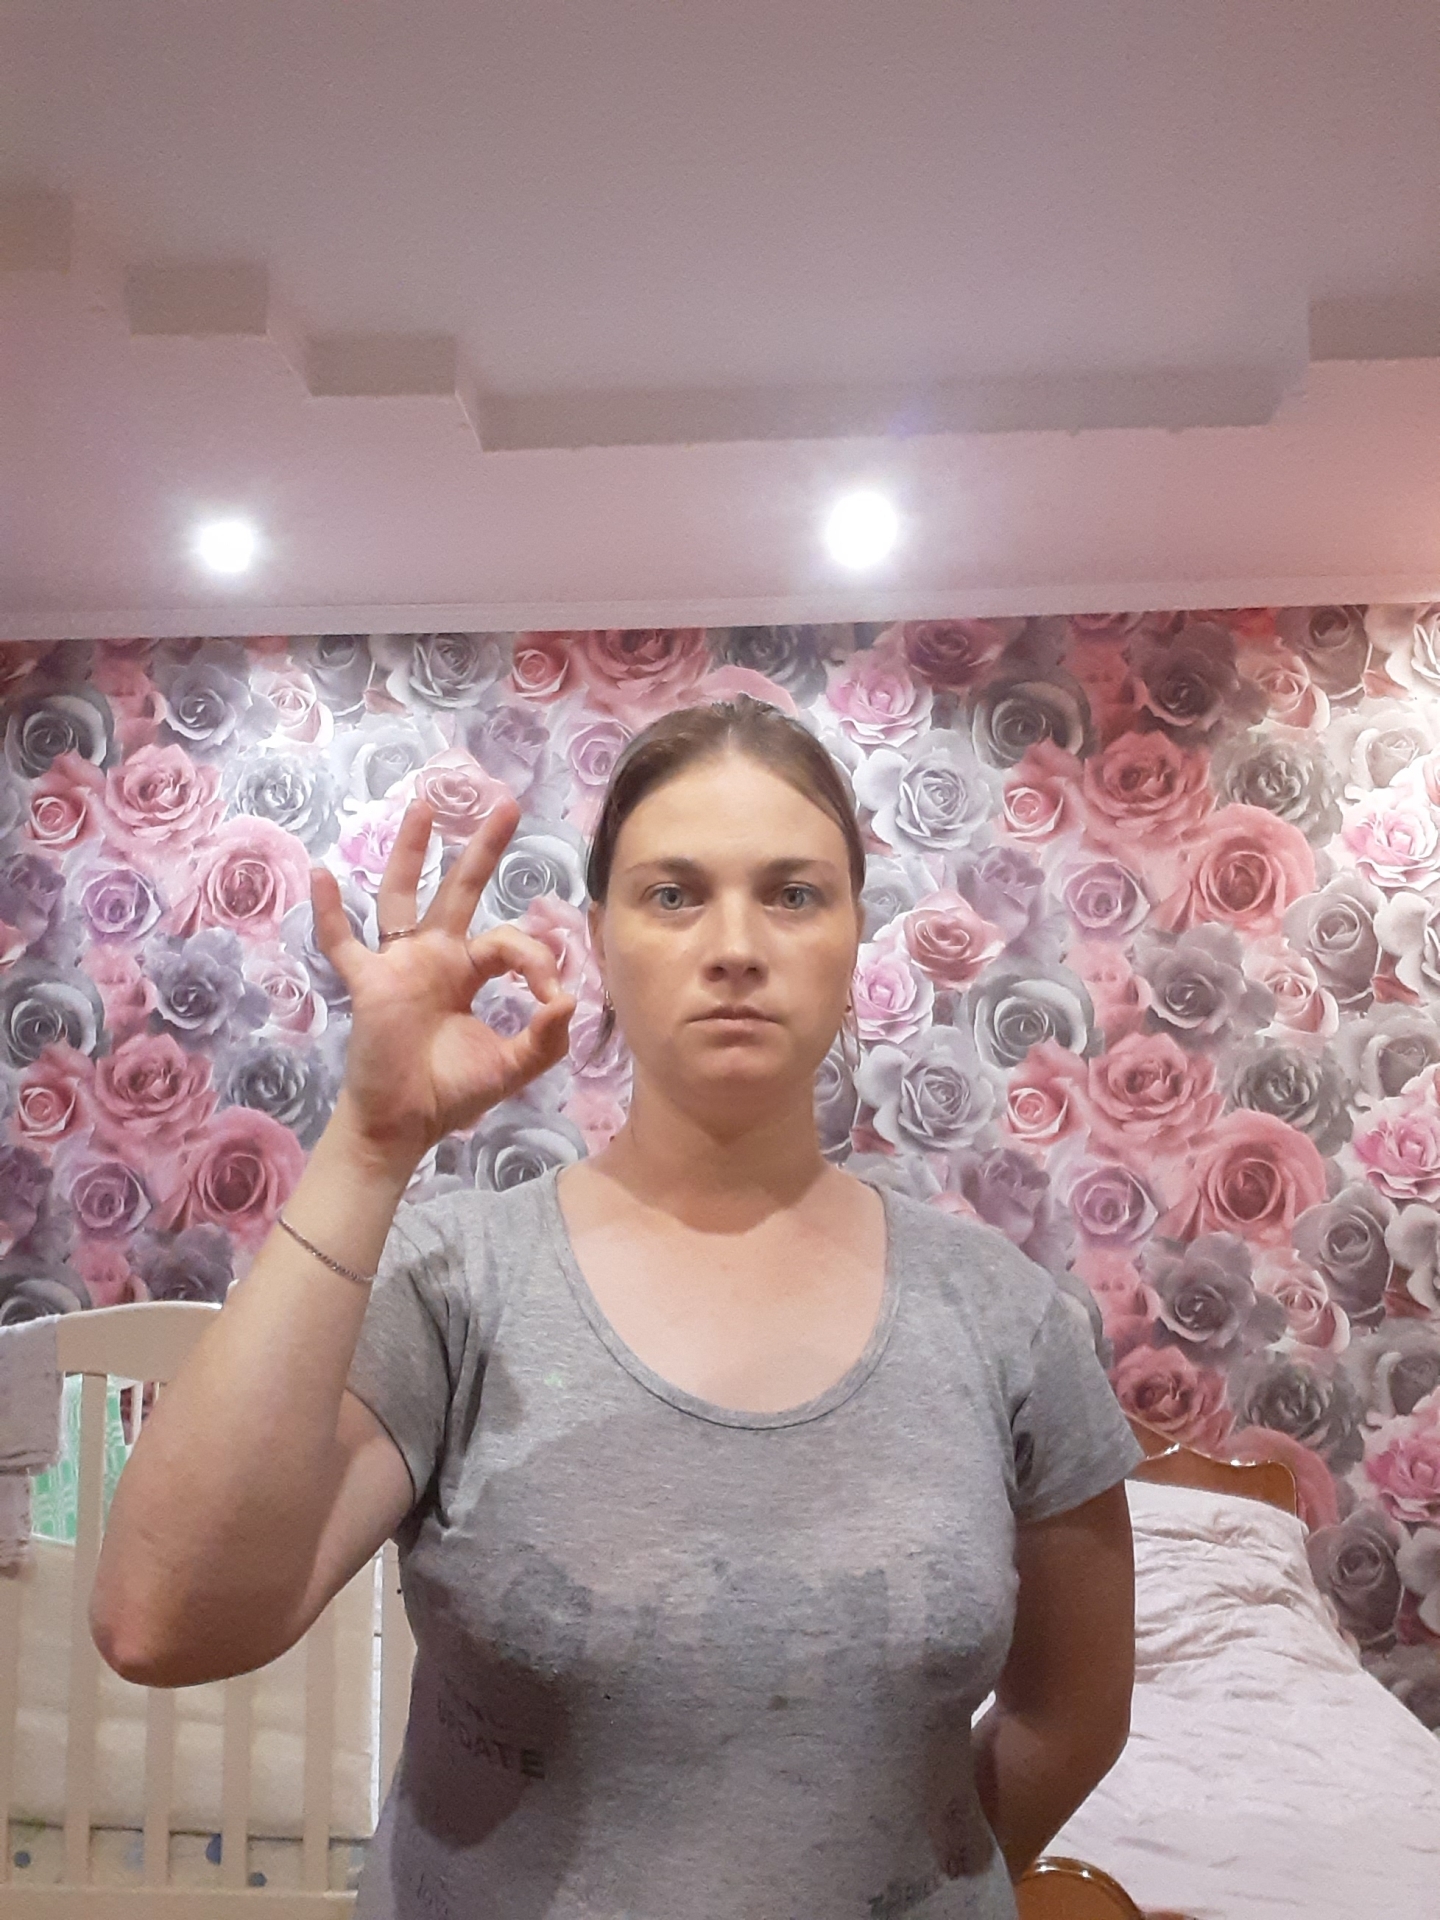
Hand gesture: ok